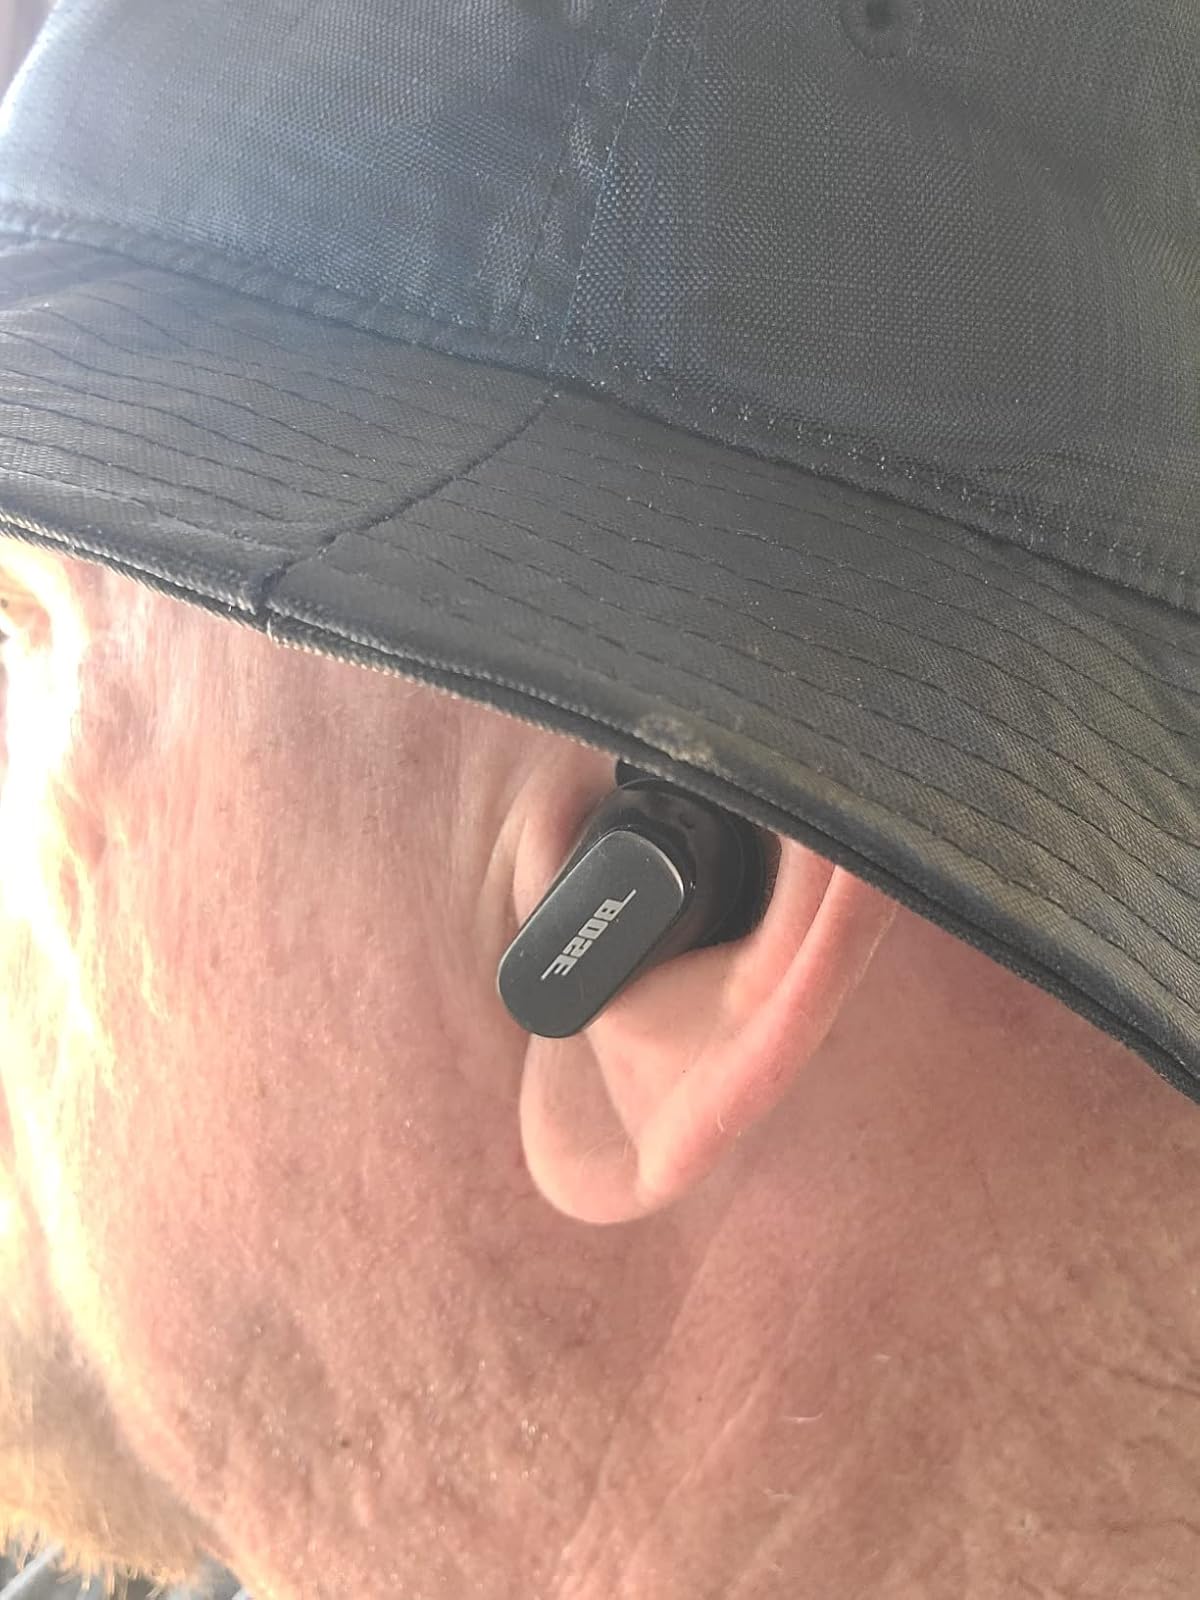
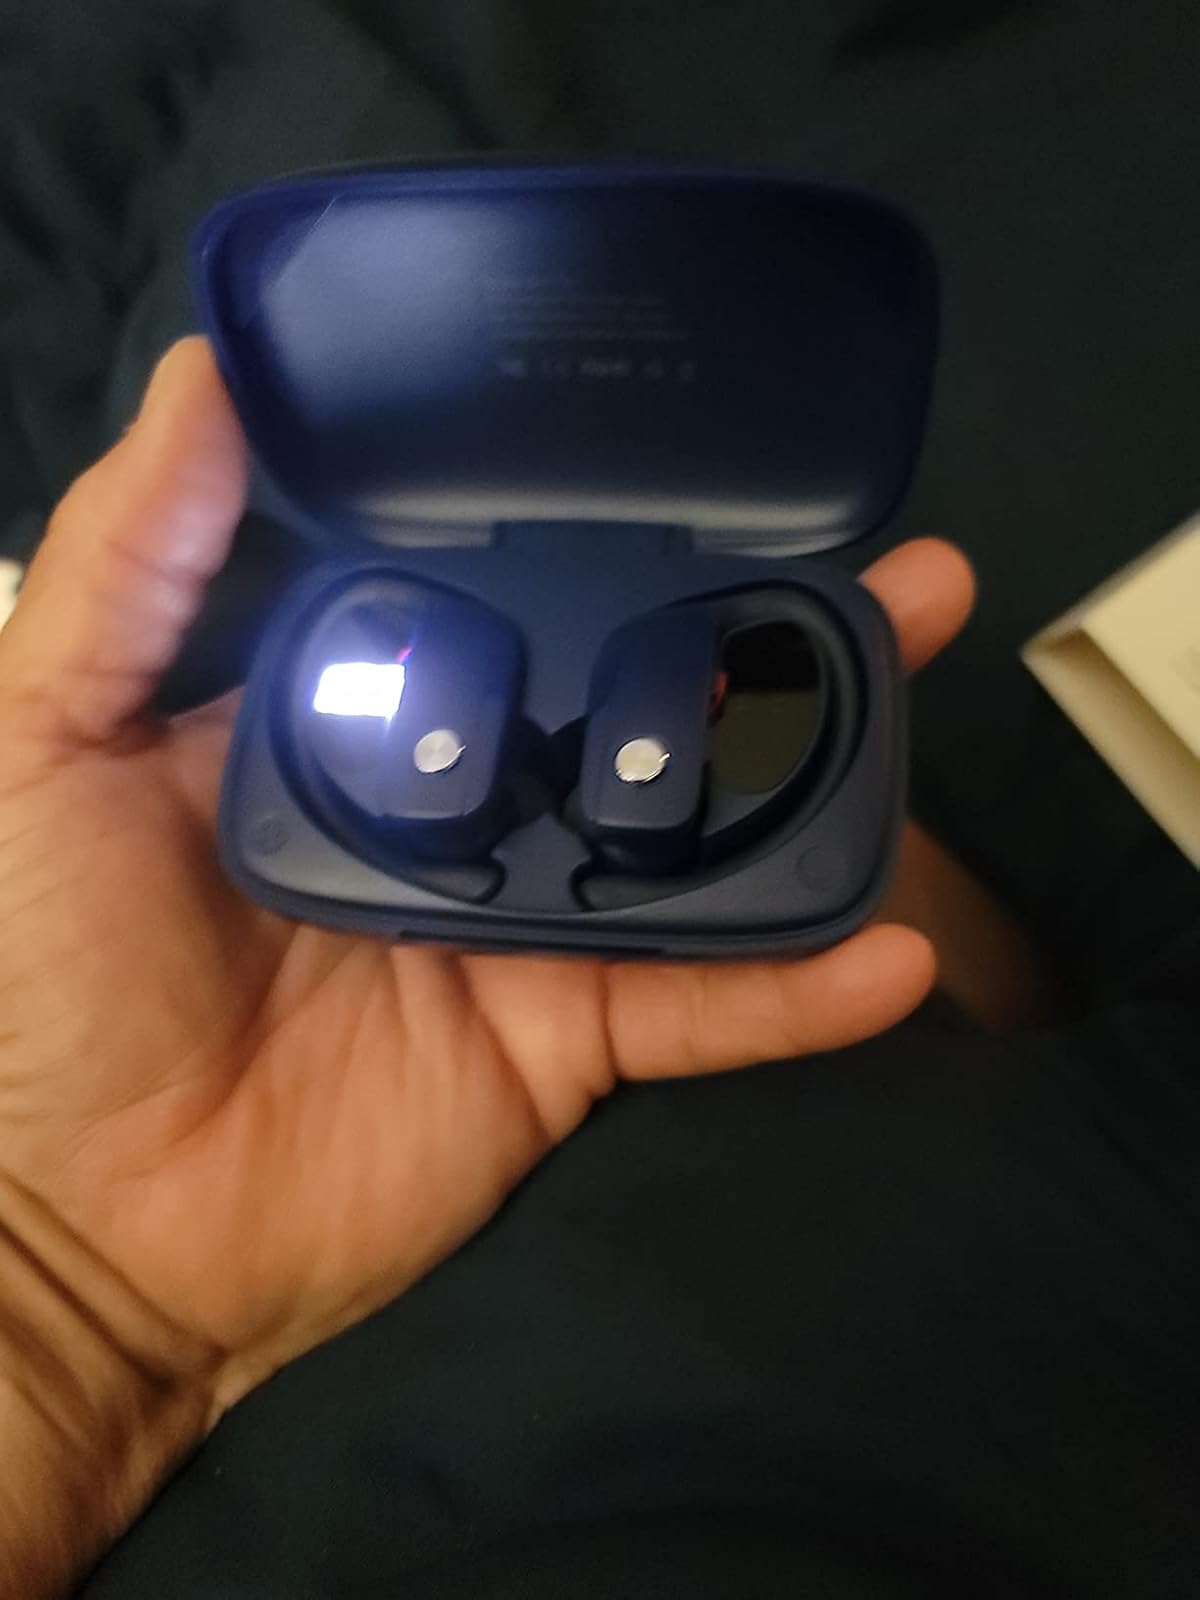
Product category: earbuds
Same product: no